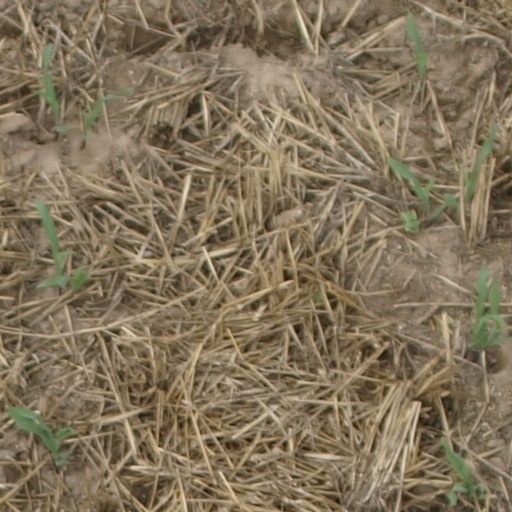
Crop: maize; corn